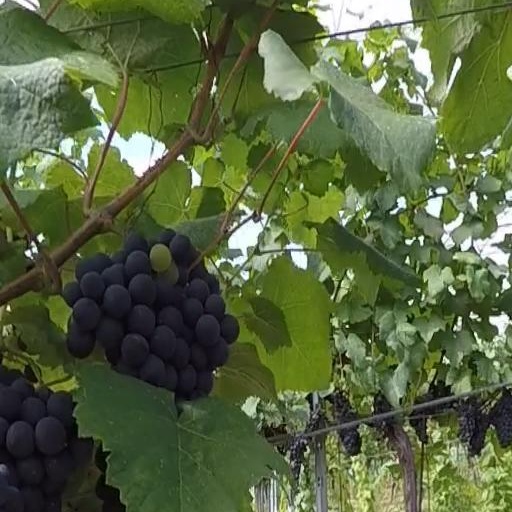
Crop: grape